U.S. Route 69

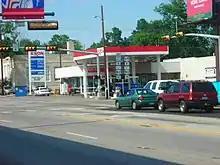
The junction of US-Highways 69 and 80 in Mineola, Texas

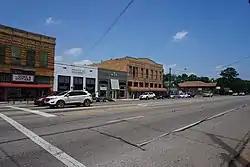
US-69 as Main Street in Lindale

US-69 crosses I-20 at Lindale where it is signed as "Main Street". At FM-16 in Lindale, US-69 begins its third and last segment as part of the Texas Forest Trail. Just before leaving Lindale, US-69 has a junction with Toll 49 at the terminus of Toll 49. US-69 from there continues north to northwest to Mineola, crossing US-80 there. Before leaving town, at its intersection with SH-37, the Texas Forest Trail turns off of US-69 to share a segment with SH-37. US-69 takes a more northwest turn on its way through several small towns, including Emory, on its way to Greenville. There, as it begins to enter the city, a Business route of US-69 turns off to the right to serve the downtown Greenville area, and then on to a junction with I-30. At the intersection with I-30, US-69 becomes concurrent with US-380 at its terminus. The concurrency continues around the southern and western sides of Greenville until an intersection with Spur 302. At that intersection, US-380 heads west while US-69 continues north, until it reaches the northern end of its Business route, which has passed through the downtown Greenville area, then US-69 turns northwest, from Greenville to Leonard, where it encounters a brief concurrency with SH-78.